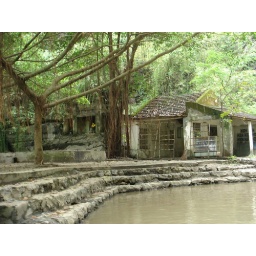
Deserted house by the river (Tam Coc, Vietnam)